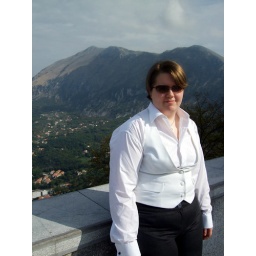
It was actually quite hot outside, and standing at the top of the mountain in the sun didn't help any.